Batala Junction railway station

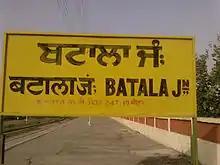

The long -wide broad gaugeAmritsar–Pathankot line was opened in 1884. It originally belonged to the local government and was transferred to North Western Railway in 1892.